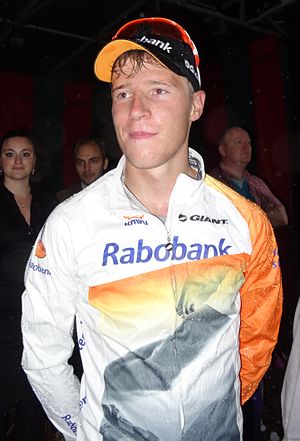
Ivar Slik
Ivar Slik er en nederlandsk cykelrytter, der kører for Monkey Town-A Bloc CT.